TK company

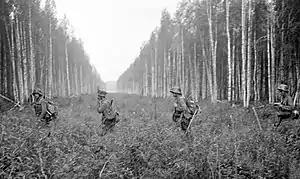
A photograph by an unknown TK man from summer 1941, when Finnish troops crossed the old border to Russia.

Photographers and writers could make long trips to the frontlines. The range of the information companies of the navy and the air force was the entire theater. The information department of the military headquarters gave orders almost daily, describing what had to be photographed and what must not be photographed. Often the photographers had to act on their own professional skill and intellect. This was not difficult for the TK men as they had already made a long career in photography in their civilian life.